Max Švabinský

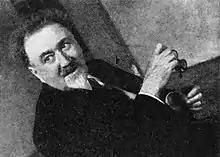
Max Švabinský, ca 1933

Max Švabinský (17 September 1873 – 10 February 1962) was a Czech painter, draughtsman, graphic artist, and professor in Academy of Graphic Arts in Prague. Švabinský is considered one of the more notable artists in the history of Czech painting and produced significant work during the first half of the 20th century. He was relatively unusual among modernist artists in that his work was accepted by the communist regime; this was due at least in part to his having formed his artistic personality prior to 1900, prior to the advent of cubism. His work was part of the painting event in the art competition at the 1932 Summer Olympics.